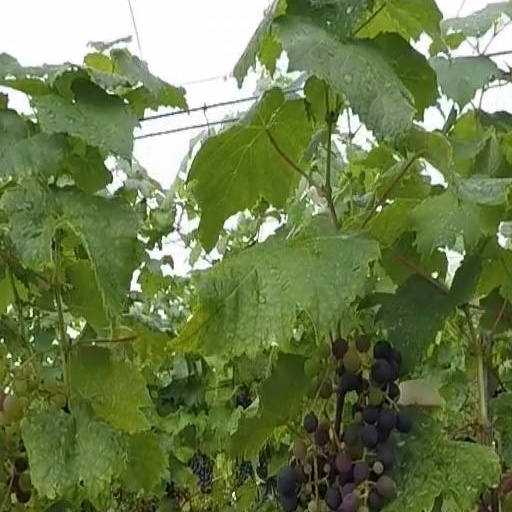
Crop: grape